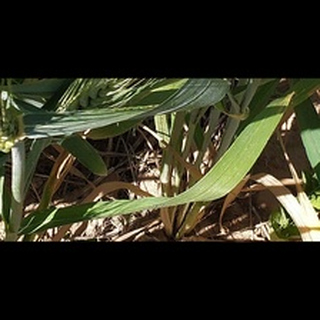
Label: healthy_wheat